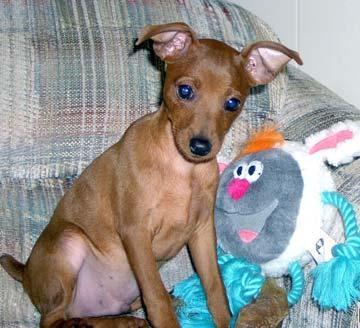
miniature_pinscher